Klinkhammer

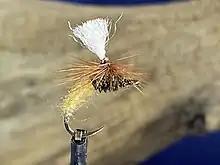
Klinkhammer Special - replica of original as tied by Hans van Klinken

The Klinkhammer, also known as Klinkhåmer or Klinkhamer is a popular parachute style emerger used in fly fishing to catch grayling and trout. It is most popular within Europe, but has a growing interest in North America.